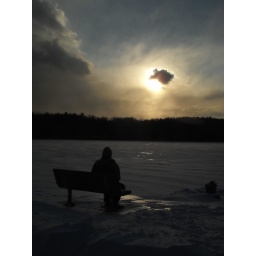
my neighbor sitting at the lake in FDR park